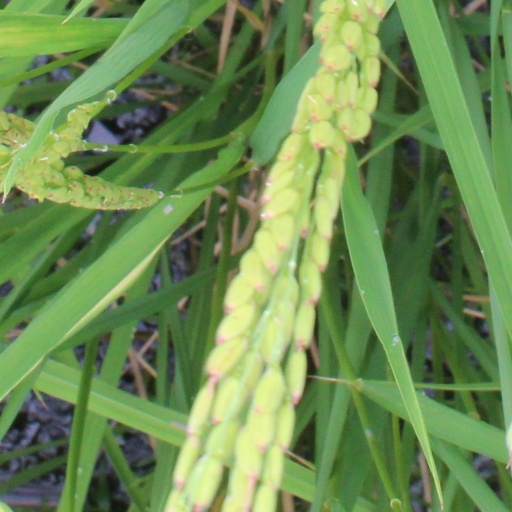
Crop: rice